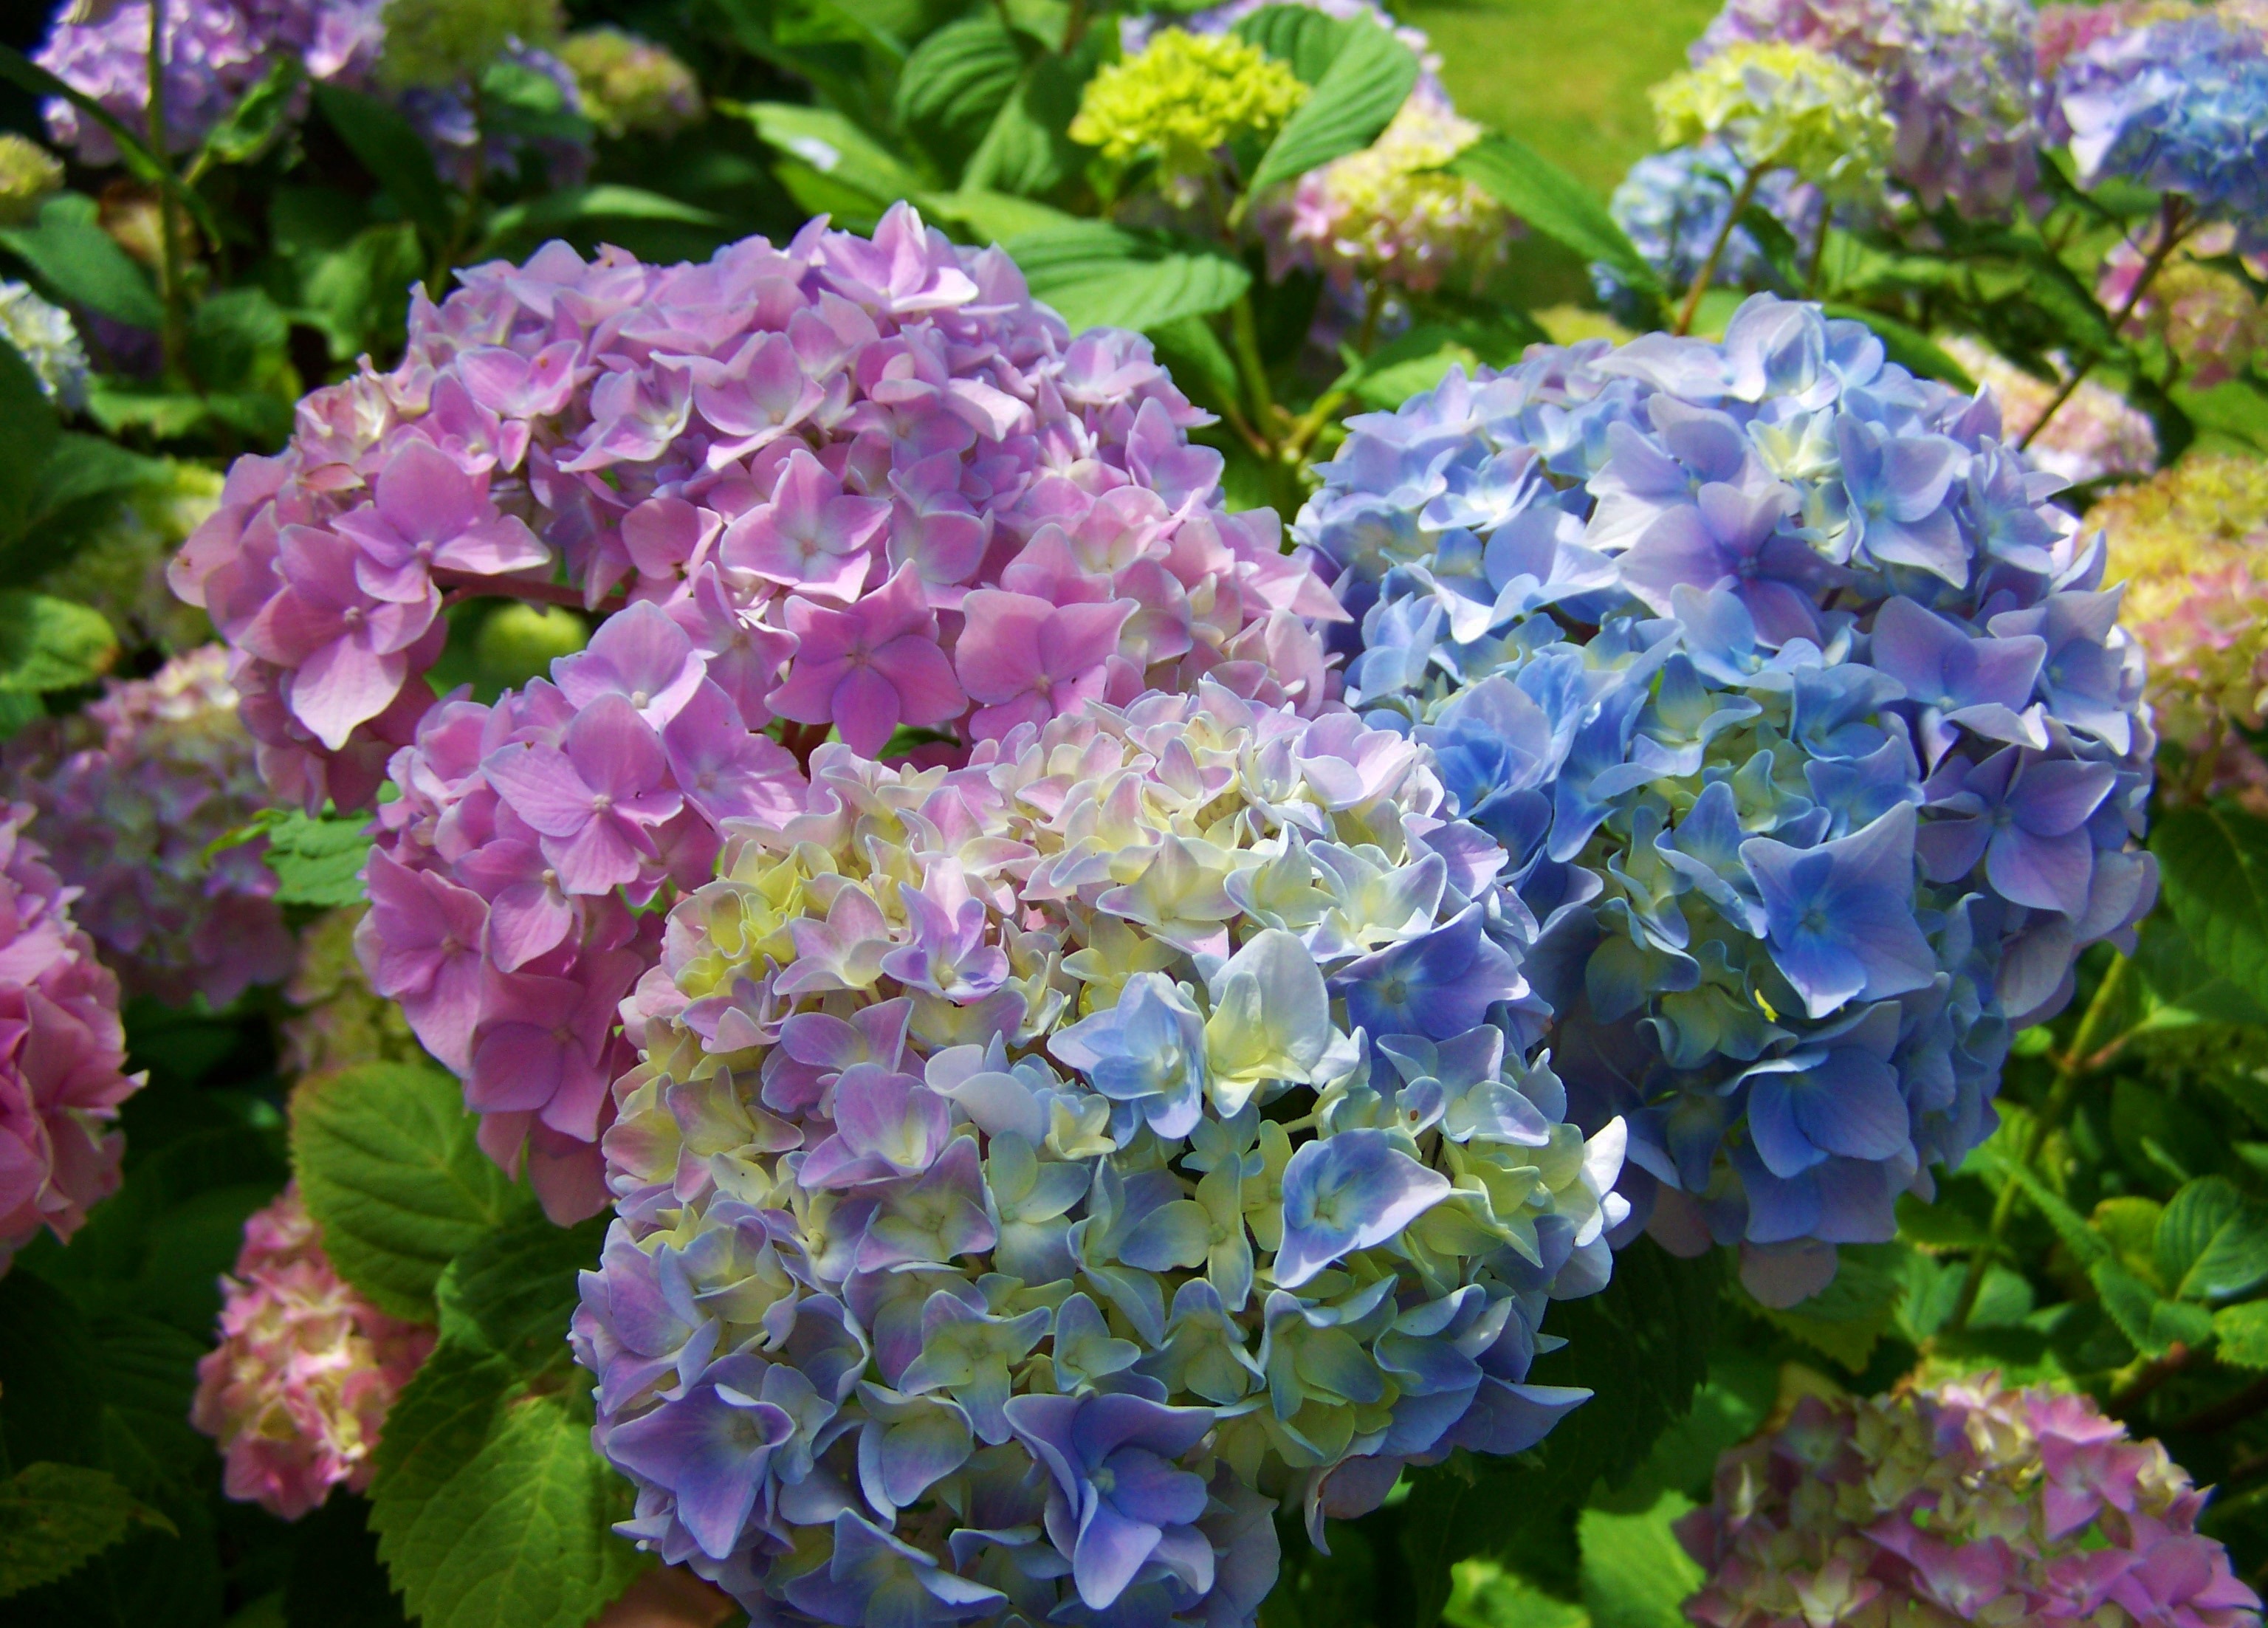
plant, flower, pink, hydrangea, flower garden, flowering plant, light blue, hydrangeaceae, cornales, annual plant, land plant, hydrangea serrata